Touraine-Amboise

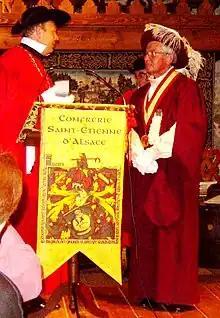
The Order of the Great Wines of Amboise being welcomed at a reception given by Alsace's Saint-Etienne Guild.

The Order derives its name from an order of the Hospitaller Knights of St John of Jerusalem, who were based on the (Island of Gold), at the foot of the Château of Amboise, during the Middle Ages. The Order has as its motto (mediaeval French for "Our kings loved it"), a reference to Louis XI's charter decreeing that Amboise wine should be sold before all other kinds at the market in Tours. The order's purpose is to promote wines from the Touraine-Amboise appellation area in Europe and throughout the world.